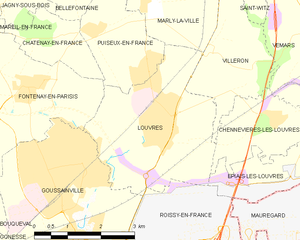
Carte des communes françaises Louvres